Shelled slug

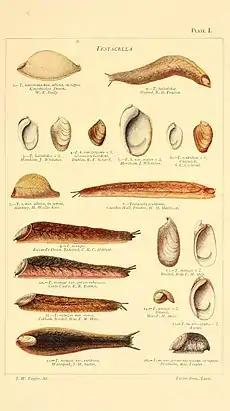
"Testacella haliotidea", "Testacella scutulum" and "Testacella maugei" Plate from John W. Taylor "Monograph of the land & freshwater Mollusca of the British Isles"

This slug, like others in the family, has a small shell, which is situated towards the rear of the animal. The species epithet is "haliotidea" because the shell of this species resembles in shape a miniature version of the shell of the marine species in the family Haliotidae, the abalones.